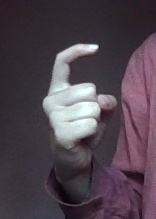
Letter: ra